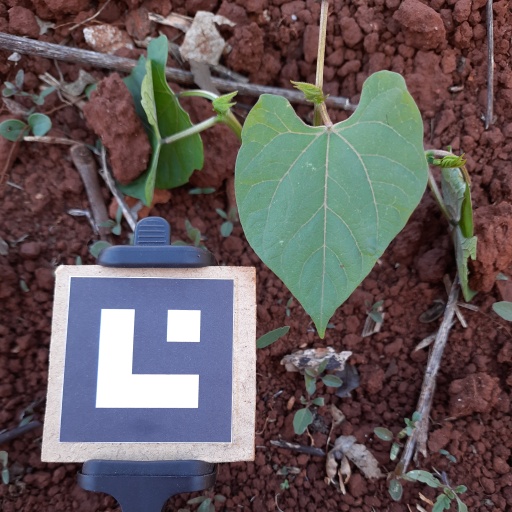
Observations: flat surface, no eating holes, under shade